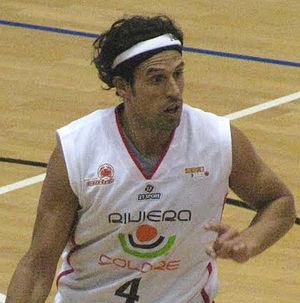
Germán Scarone, né le 27 février 1975 à Buenos Aires, en Argentine, est un joueur argentin naturalisé italien de basket-ball, évoluant au poste de meneur.
Le Basket Rimini, ou Crabs Rimini est un club italien de basket-ball fondé en 1947 et basé dans la ville de Rimini, en Émilie-Romagne.